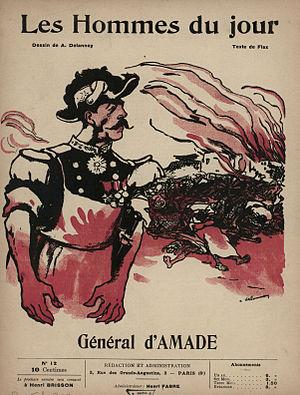
Albert d'Amade - dessin de Aristide Delannoy pour Les Hommes du jour.
1908 est une année bissextile commençant un mercredi.
Albert Gérard Léo d'Amade, né à Toulouse le 24 décembre 1856 et mort à Fronsac dans le département de la Gironde le 11 novembre 1941, est un général français.
Publiés entre 1908 et 1919, Les Hommes du jour, est une collection de brochures hebdomadaires grand format d'inspiration libertaire. Elles sont majoritairement rédigées par Victor Méric, sous les pseudonymes de Flax ou Lux, avec une illustration de couverture d’Aristide Delannoy. Deux cent quarante cinq numéros sortiront jusqu'en septembre 1912.